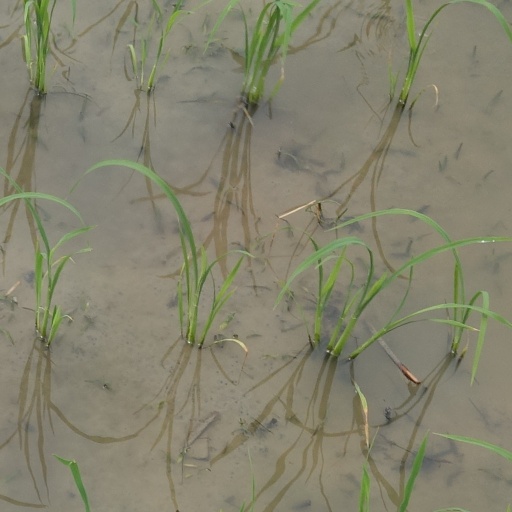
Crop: rice